Ibb

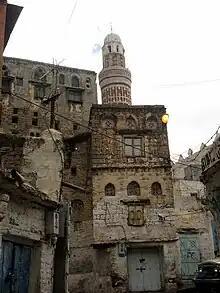
Local architecture

Ibb has been occupied since ancient times, and due to its strategic importance, the Ottomans used it as an administrative center. It thrived as a market town and the Ottomans established the Wednesday market in Ibb. Ibb was governed by a semi-autonomous emir until 1944, when the emirate was abolished. At times in its history many people have migrated to Ibb from areas of Yemen experiencing drought, to find work in farming. In the mid-1950s there was reportedly an outbreak of smallpox in the city.